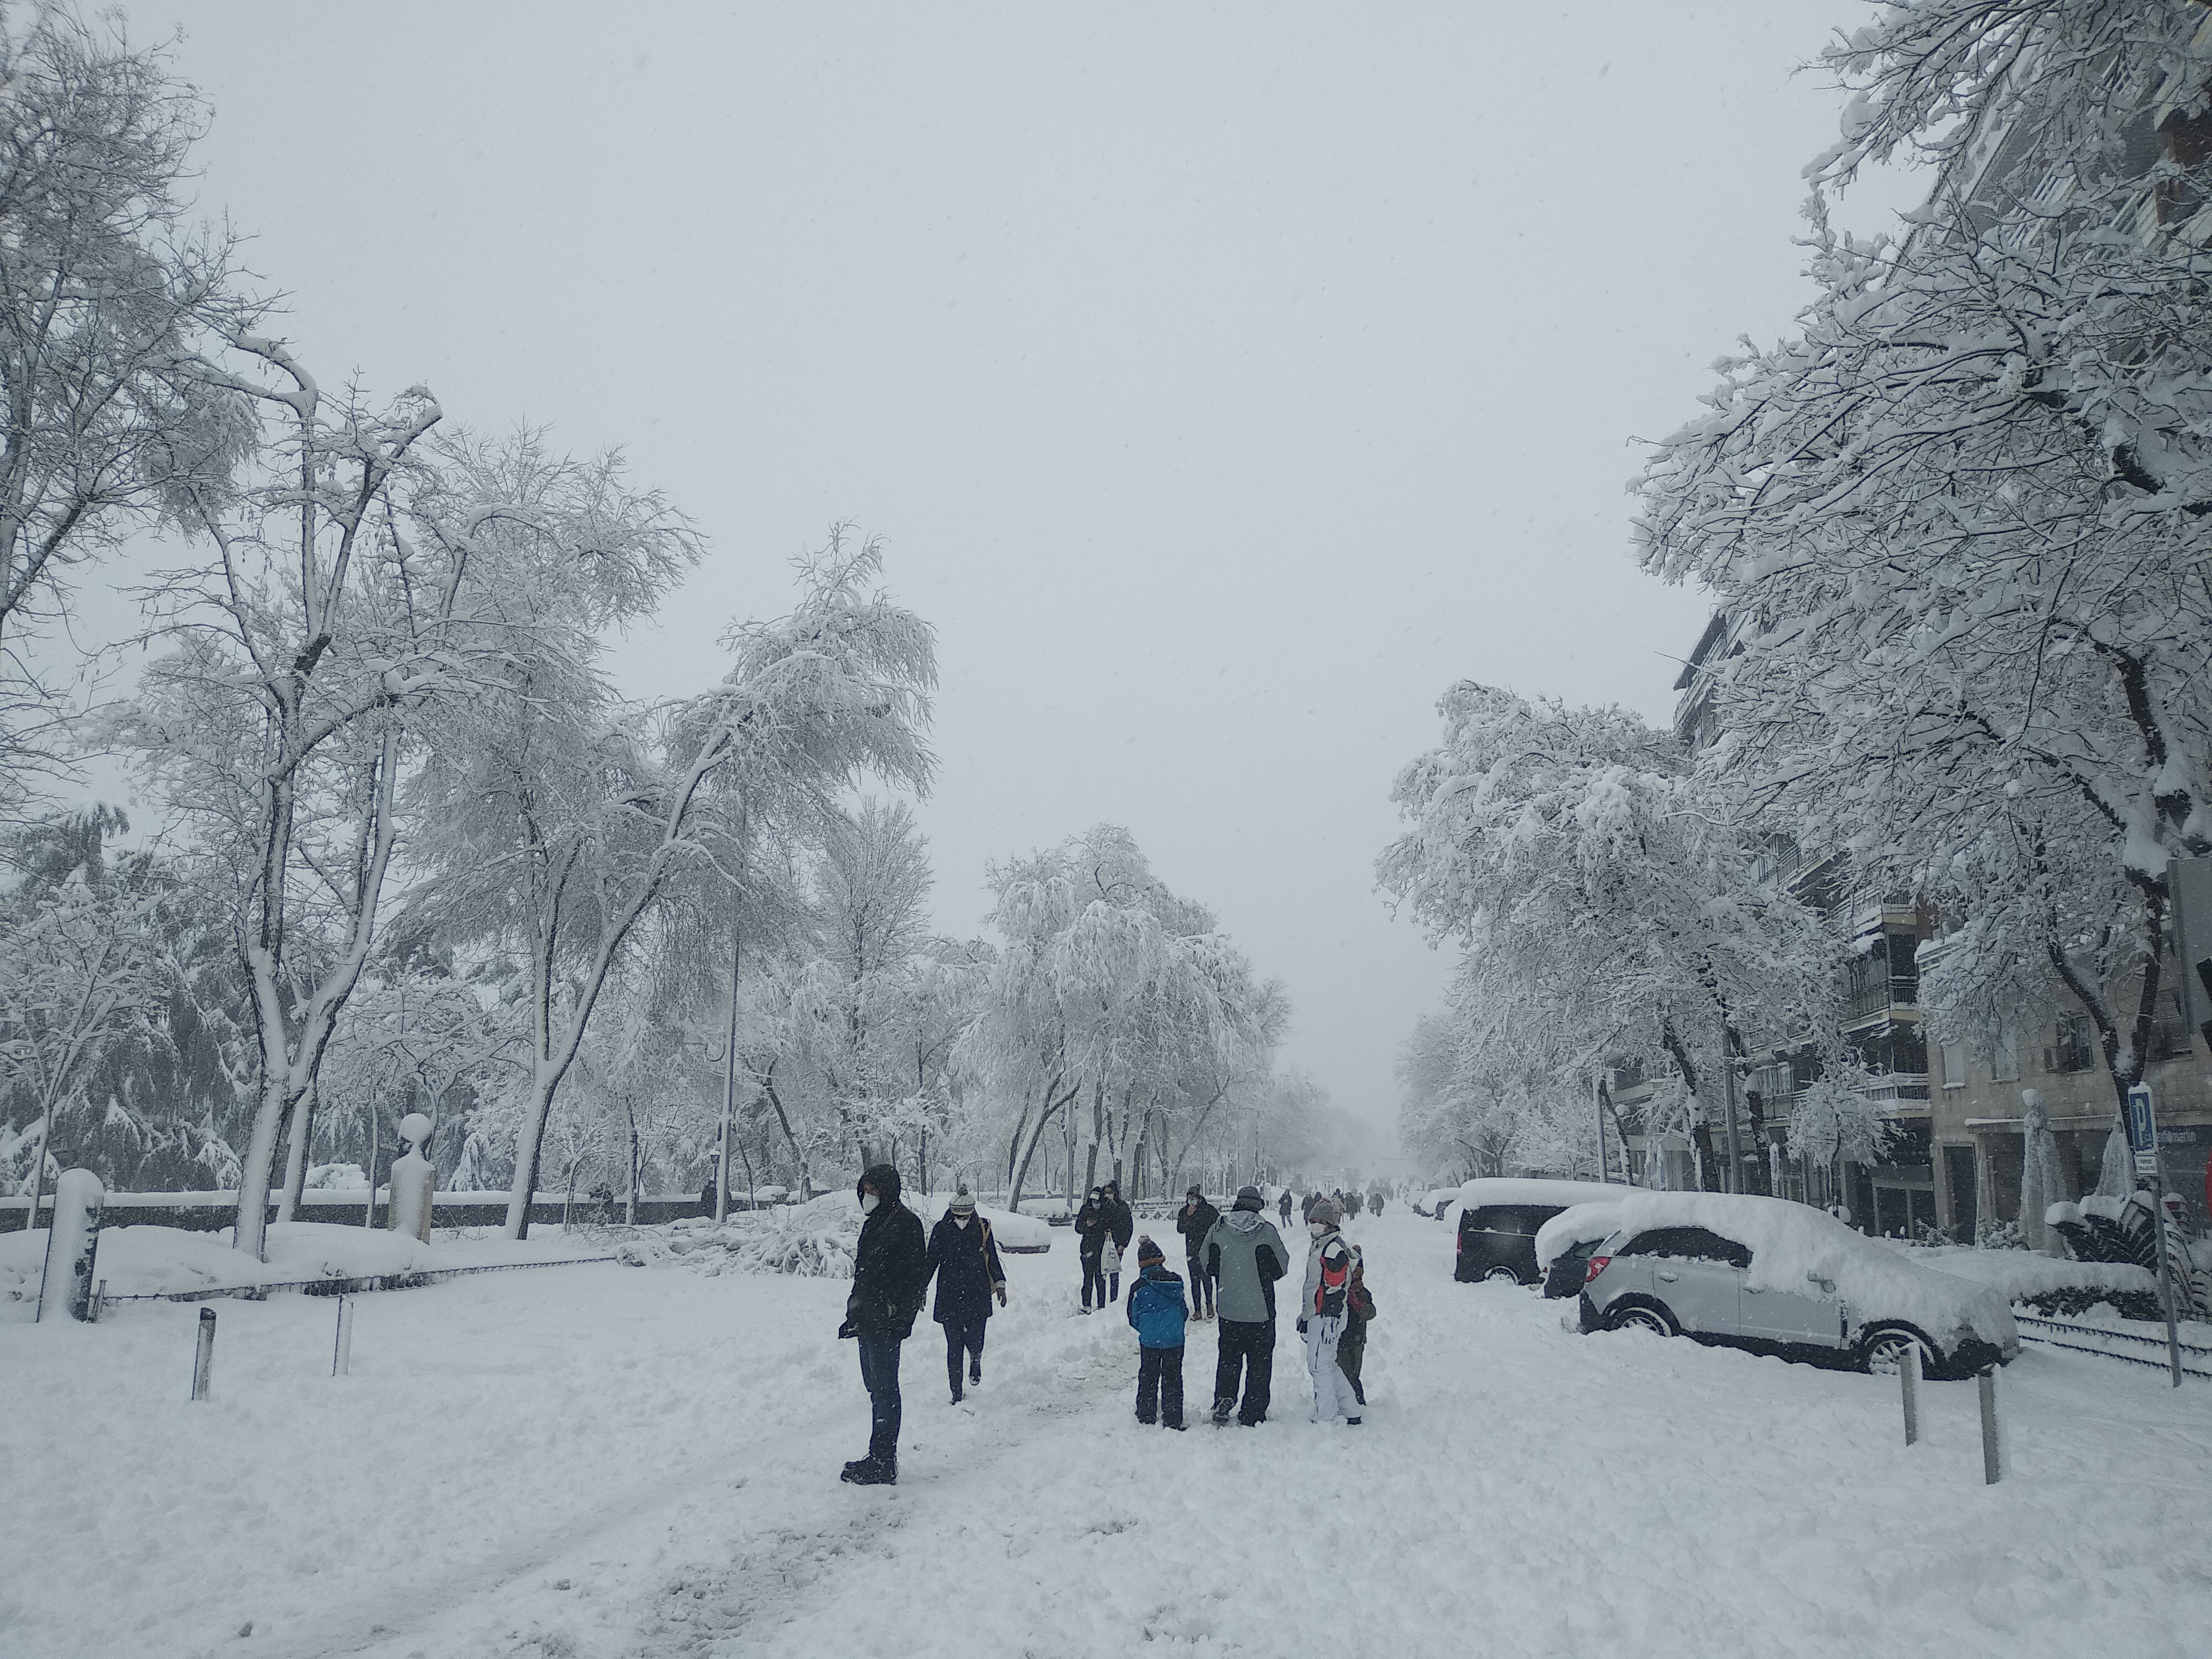
winter, snowy street, snowy park, snowy trees, snowy car, snow, cold, branch, freezing, public space, neighbourhood, atmospheric phenomenon, monochrome, ice, winter storm, monochrome photography, blizzard, frost, precipitation, pedestrian, parking, mid size car